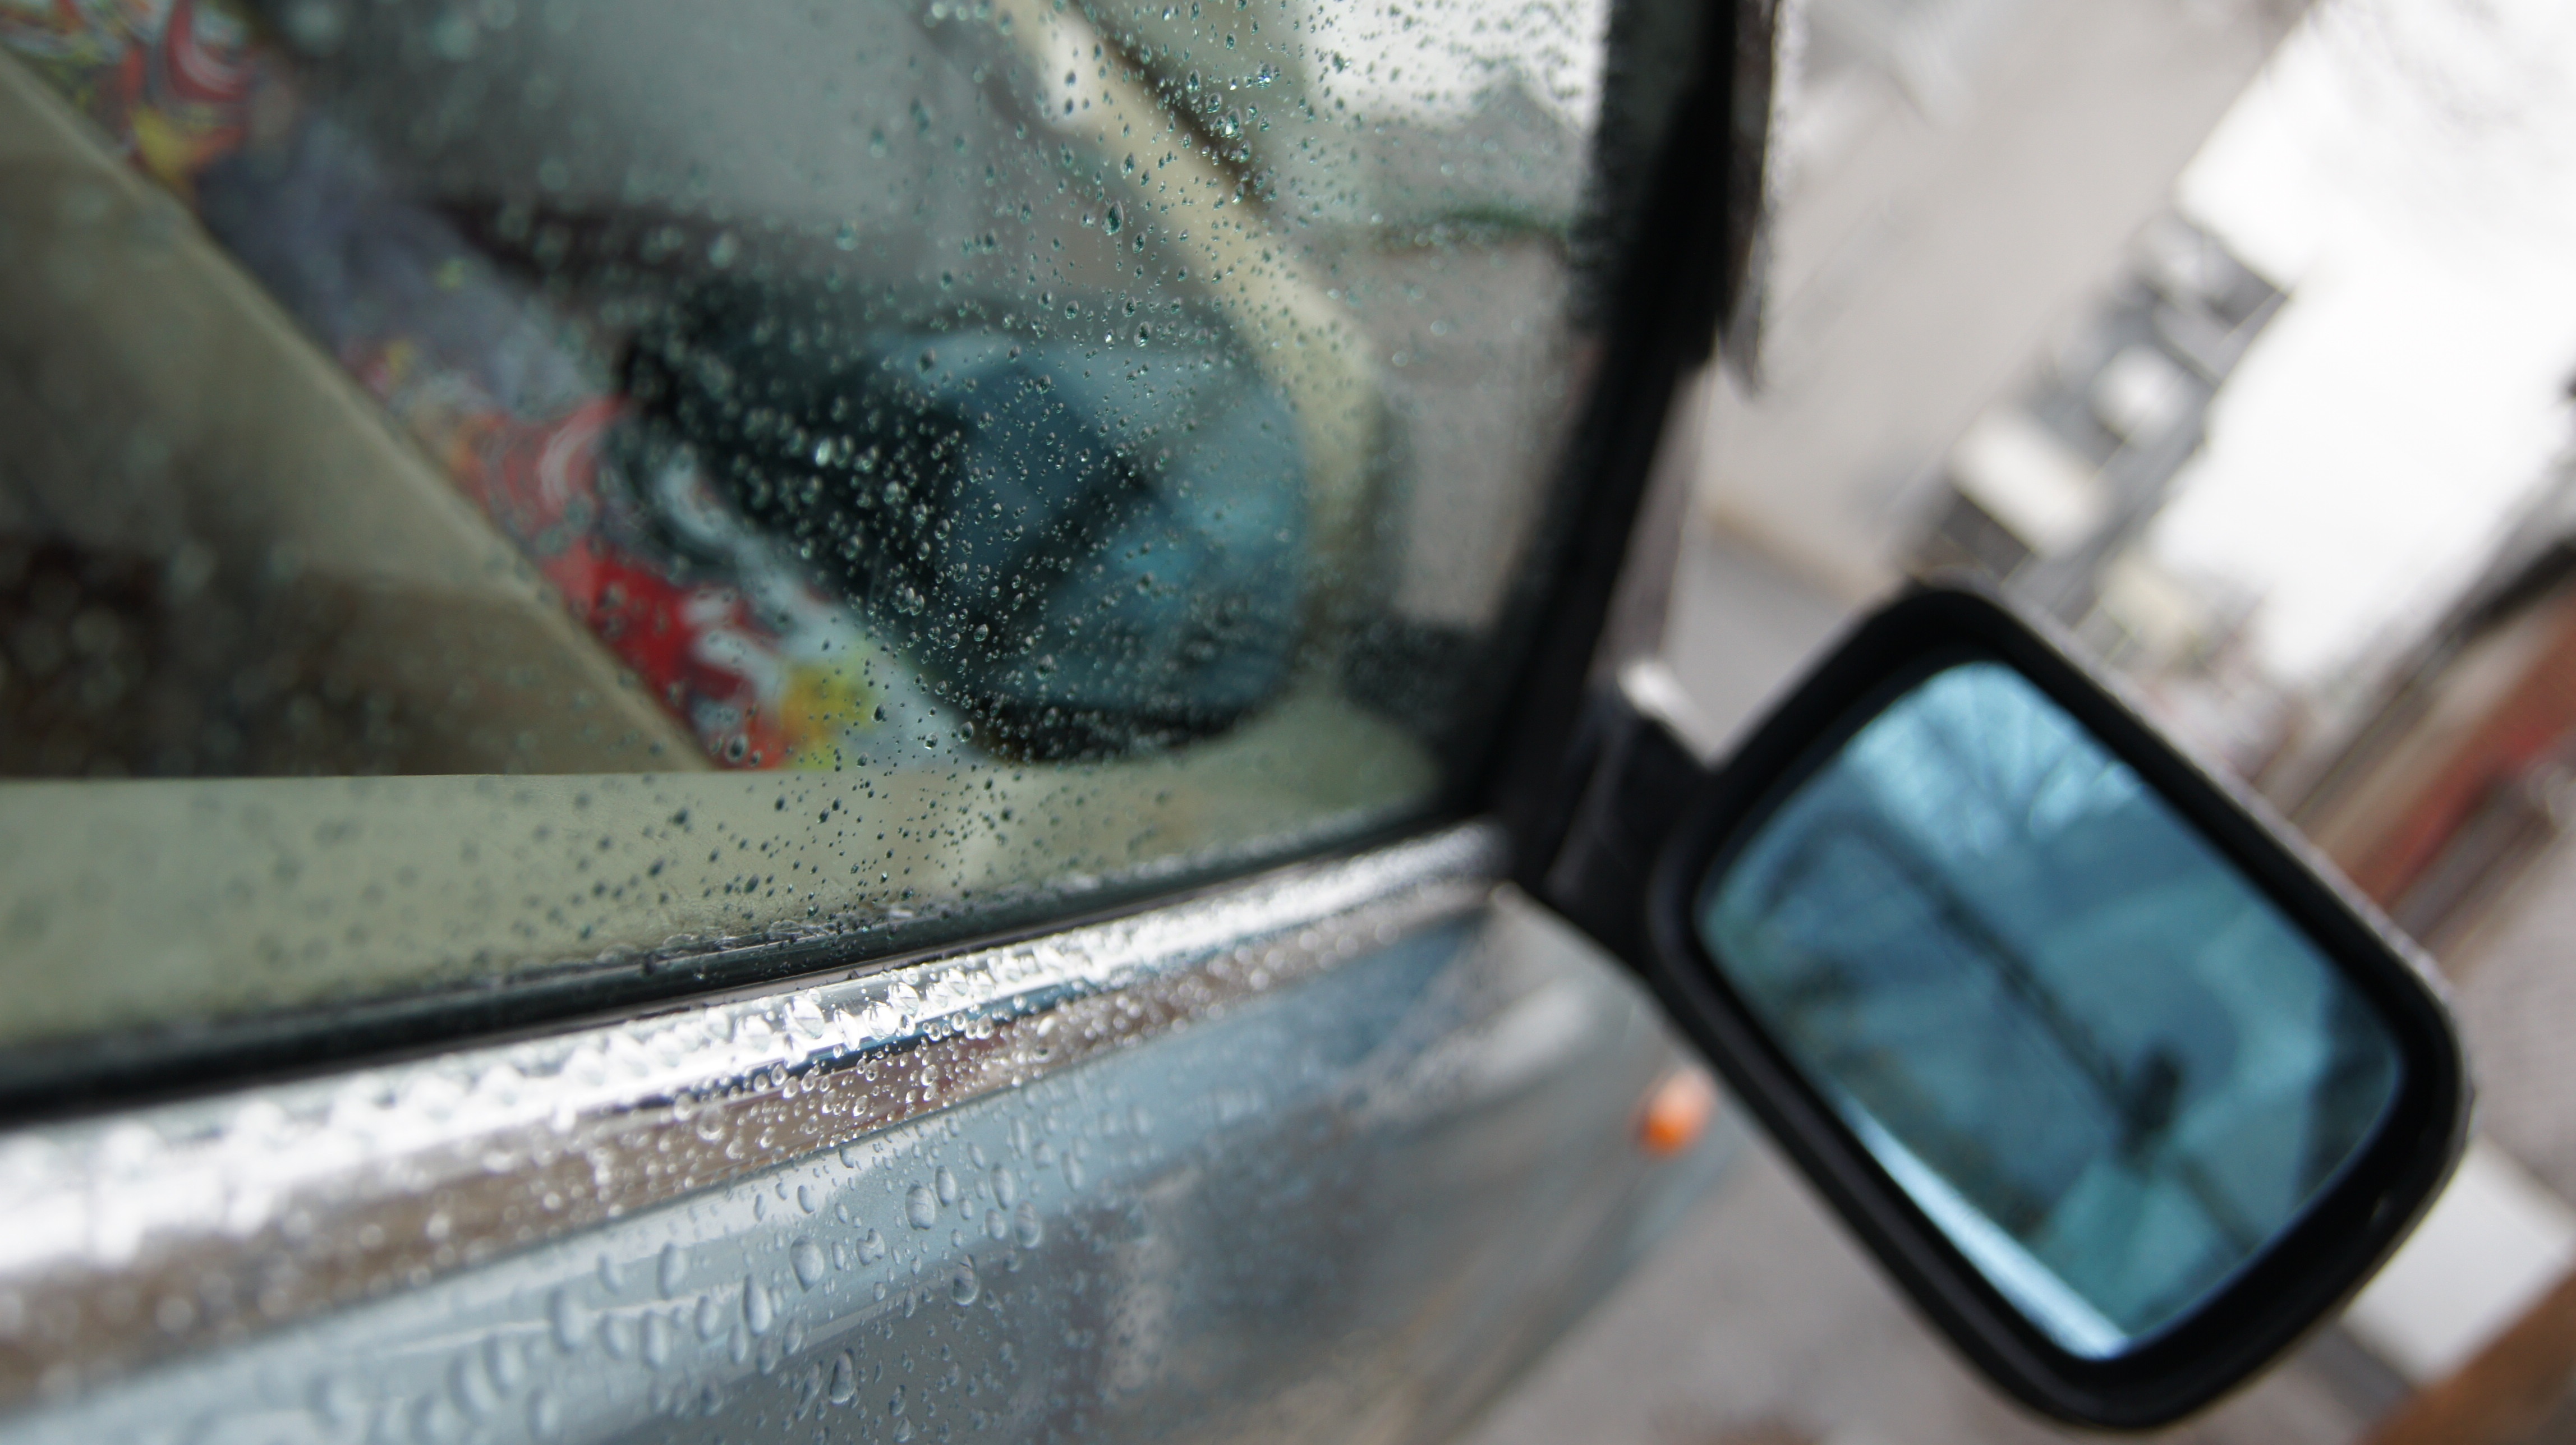
window, glass, green, vehicle, color, blue, eye